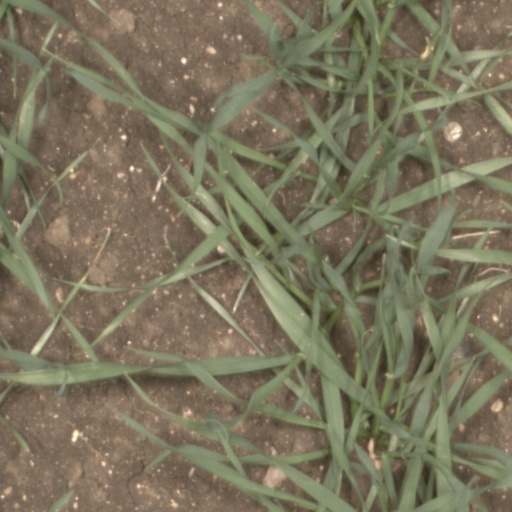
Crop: wheat